Indonesian Army Aviation Center

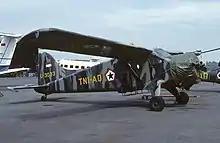
Indonesian Army DHC-2 Beaver at Kemayoran Airport

As a follow-up, some officers including Captain Binjamin Hadi, Captain Burhan Ali and Captain Sukartono were sent to the United States to attend an aviator training at the US Army Aviation School in Fort Rucker, Alabama in 1959 followed by a second batch in 1962 consisting of Lieutenant Colonel Juono, Captain Dolf Latumahina, Captain Sudewo, Captain Daud Natawiyoga, 1st Lt T.M.F. Worang and several other officers. It bore fruit when the Detachment later acquired two Cessna L-19 aircraft in the framework of the US Military Assistant Program in 1964, followed on by 15 Soviet-made Mil Mi-4 medium and 1 Mil Mi-6 heavy multipurpose helicopters, together with 2 American made Aero Commander 680FL utility aircraft in 1965. These purchases made Indonesia one of the pioneer countries in Southeast Asia to have a strong army aviation force, and thus, the Detachment was transformed via Decision Kep/853/VII/1963 of the Chief of Staff of the Army on 22 July 1963 into the Army Aviation Service ("Dispenerbad"), which adopted its current name on 15 January 1966 (name readopted on 26 May 2000).